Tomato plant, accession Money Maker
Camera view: horizontal (90 deg, fisheye); turntable rotation: 330 degrees
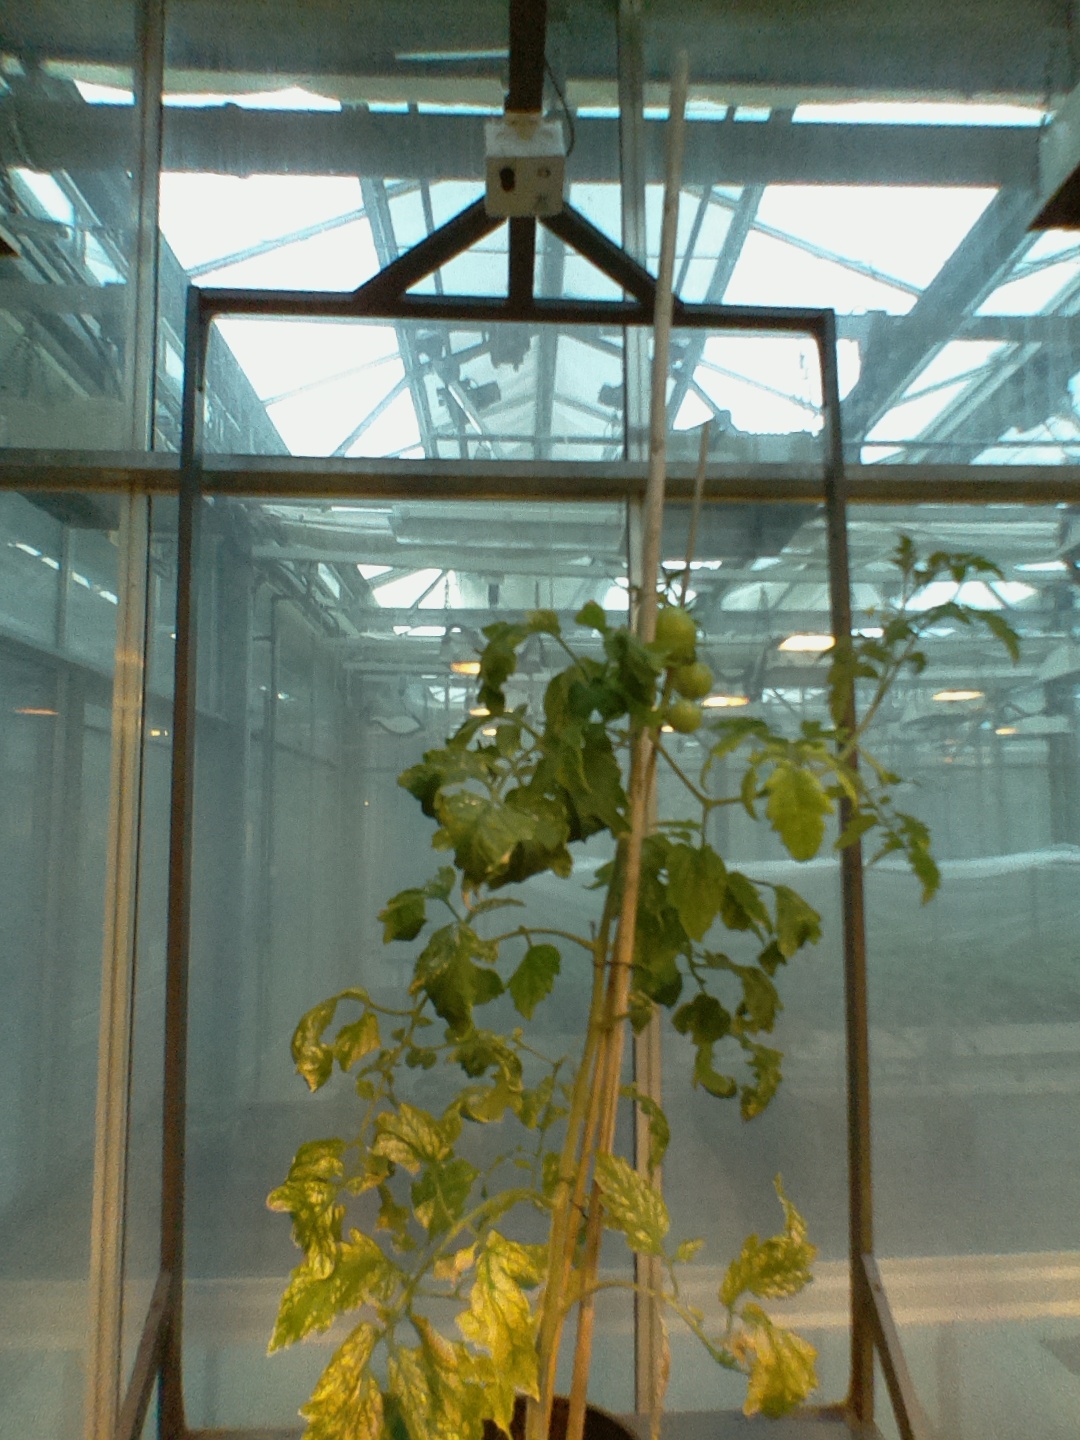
BBCH growth stage 76: 60%-70% of final fruit size